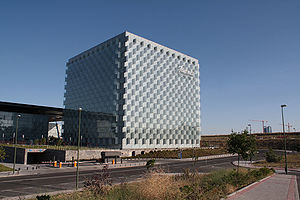
Telefónica / Operationer / Europa / Spanien
Det nye Telefónica hovedsæde i Las Tablas i Madrid
Telefónica, S.A. er en spansk multinational telekommunikationsvirksomhed med operationer i Europa, Amerika og Asien. Det er verdens femtestørste mobiltelefoniselskab og er repræsenteret indenfor fastnet, internet og digital-tv. Oprindeligt startede virksomheden som et statsejet telekommunikationsselskab. Hovedsædet ligger i Distrito Telefónica i Madrid.